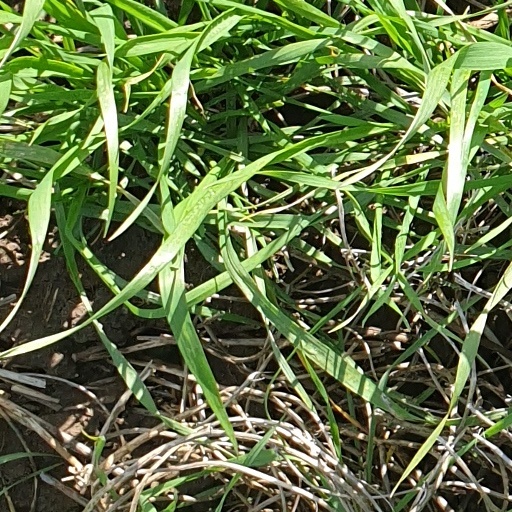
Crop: wheat